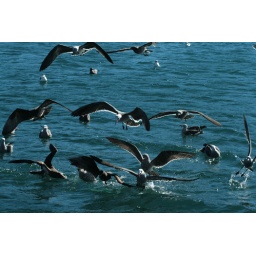
Gulls land in the ocean waters off the coast of Mexico